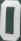
Number: 0